Revere, Missouri

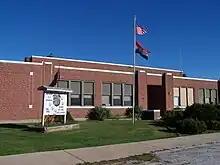
Revere Elementary School

It is in the Clark County R-I School District. The district's comprehensive high school is Clark County High School.